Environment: real
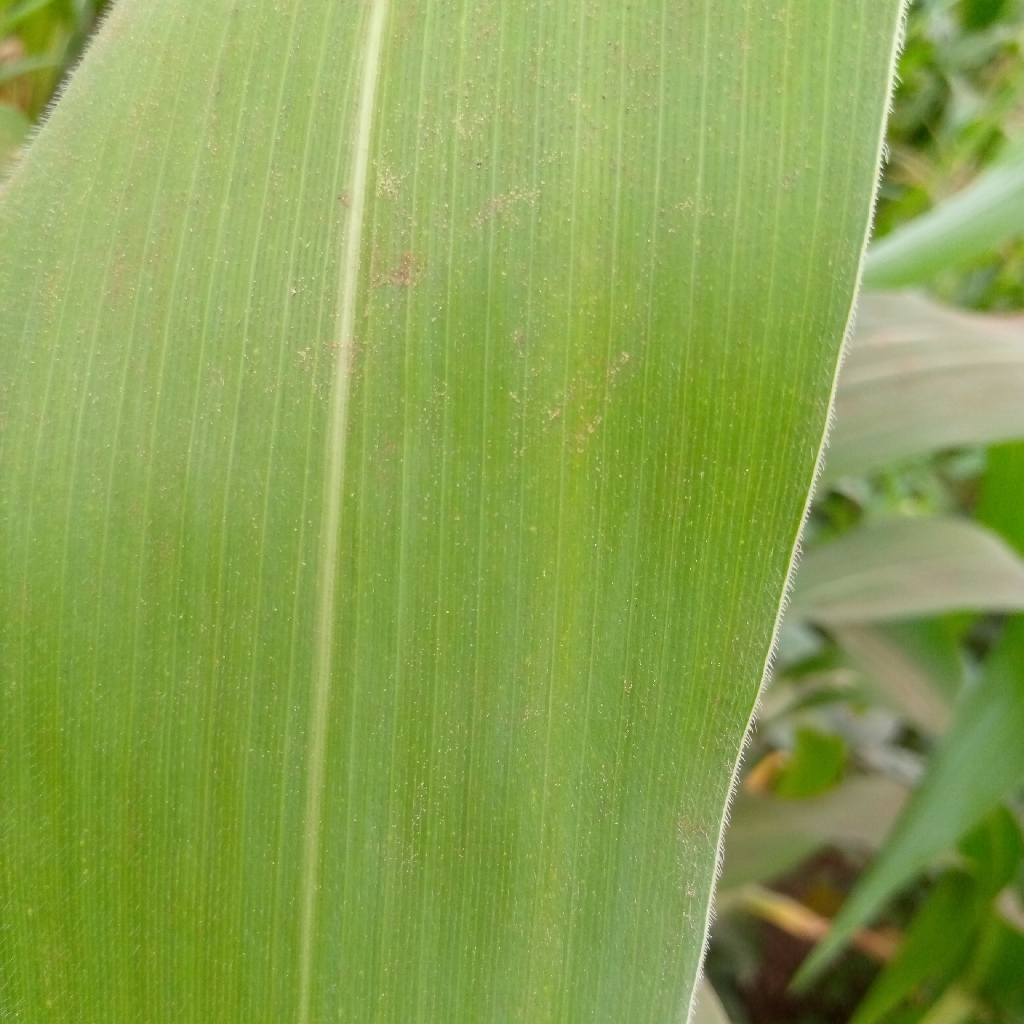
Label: healthy